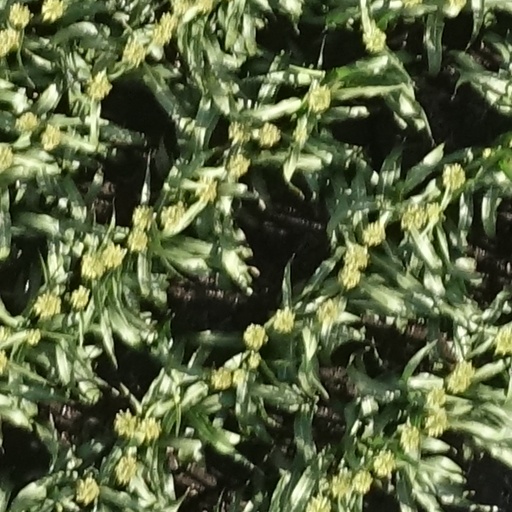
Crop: sorghum